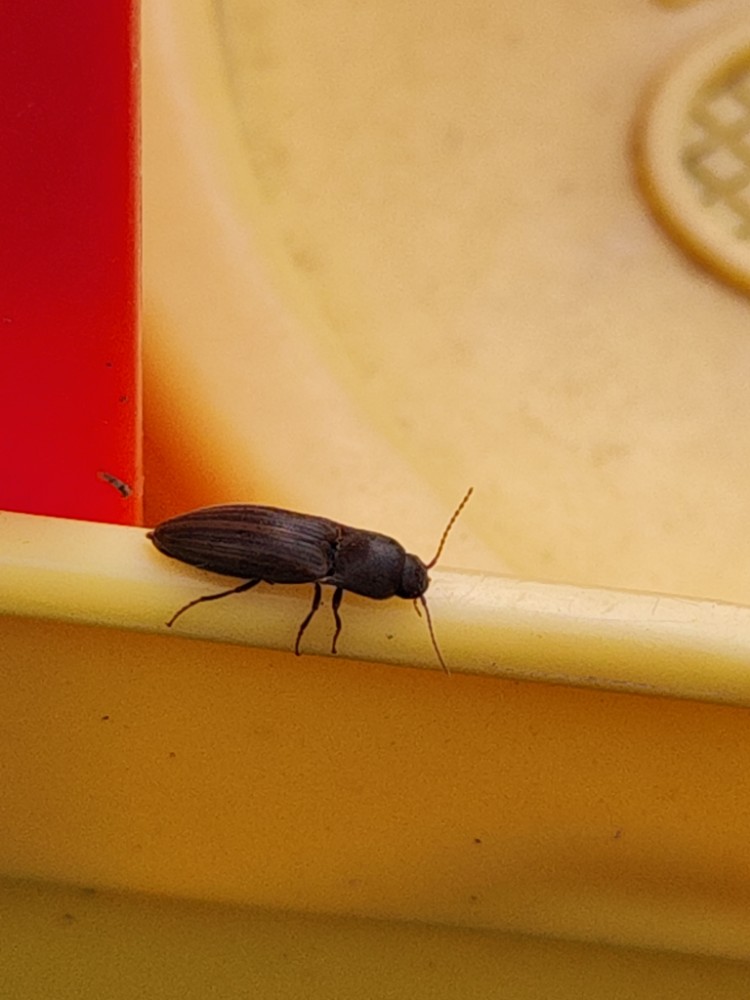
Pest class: clickbeetles_wireworms